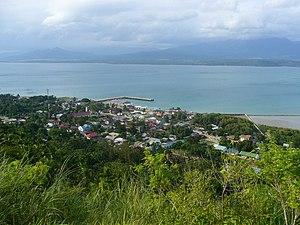
Calubian est une municipalité de la province de Leyte, aux Philippines.